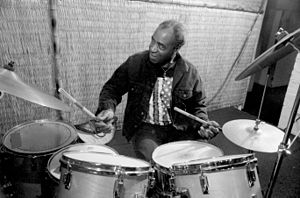
Rashied Ali
Rashied Ali var en amerikansk free jazz-trommeslager.